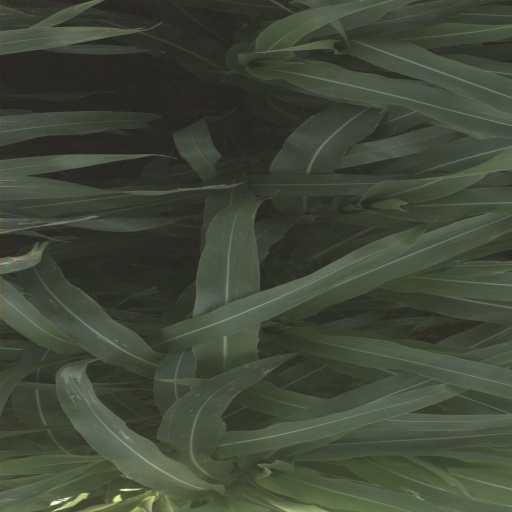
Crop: sorghum